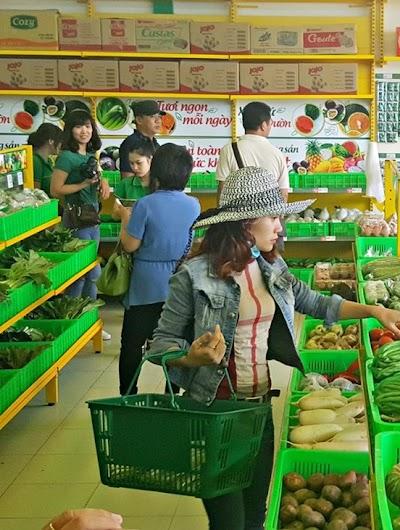
có một người phụ nữ đội nón rộng vành đang cầm trên tay một cái giỏ xanh